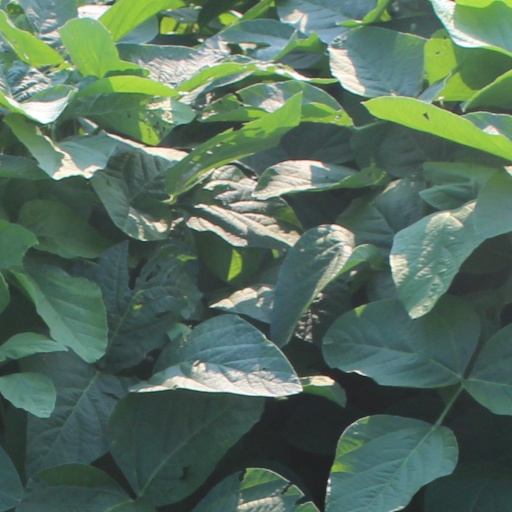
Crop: soybean